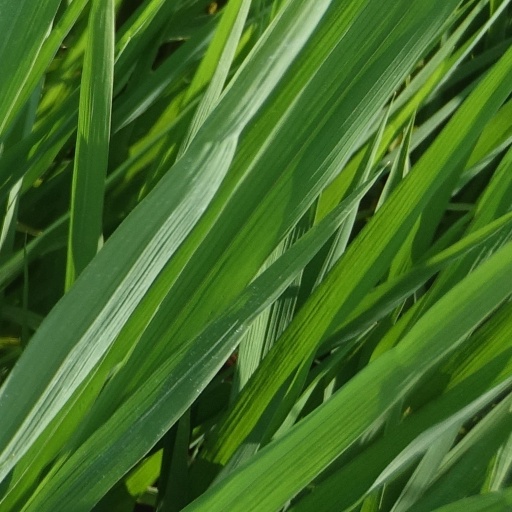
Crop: rice